Nancy (Oliver Twist)

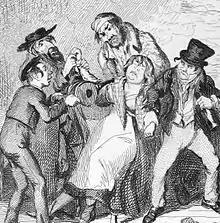
Nancy swooning. The "plump" Nancy as portrayed by George Cruikshank

By the end of the novel Nancy has dramatically lost weight through anxiety. She is described as "so pale and reduced with watching and privation, that there would have been considerable difficulty in recognising her as the same Nancy who has already figured in this tale."